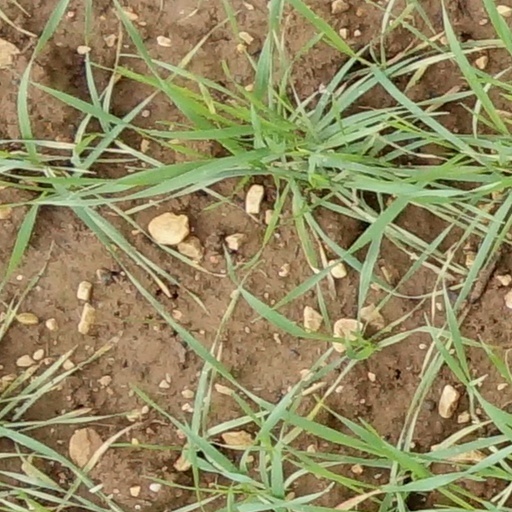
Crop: wheat